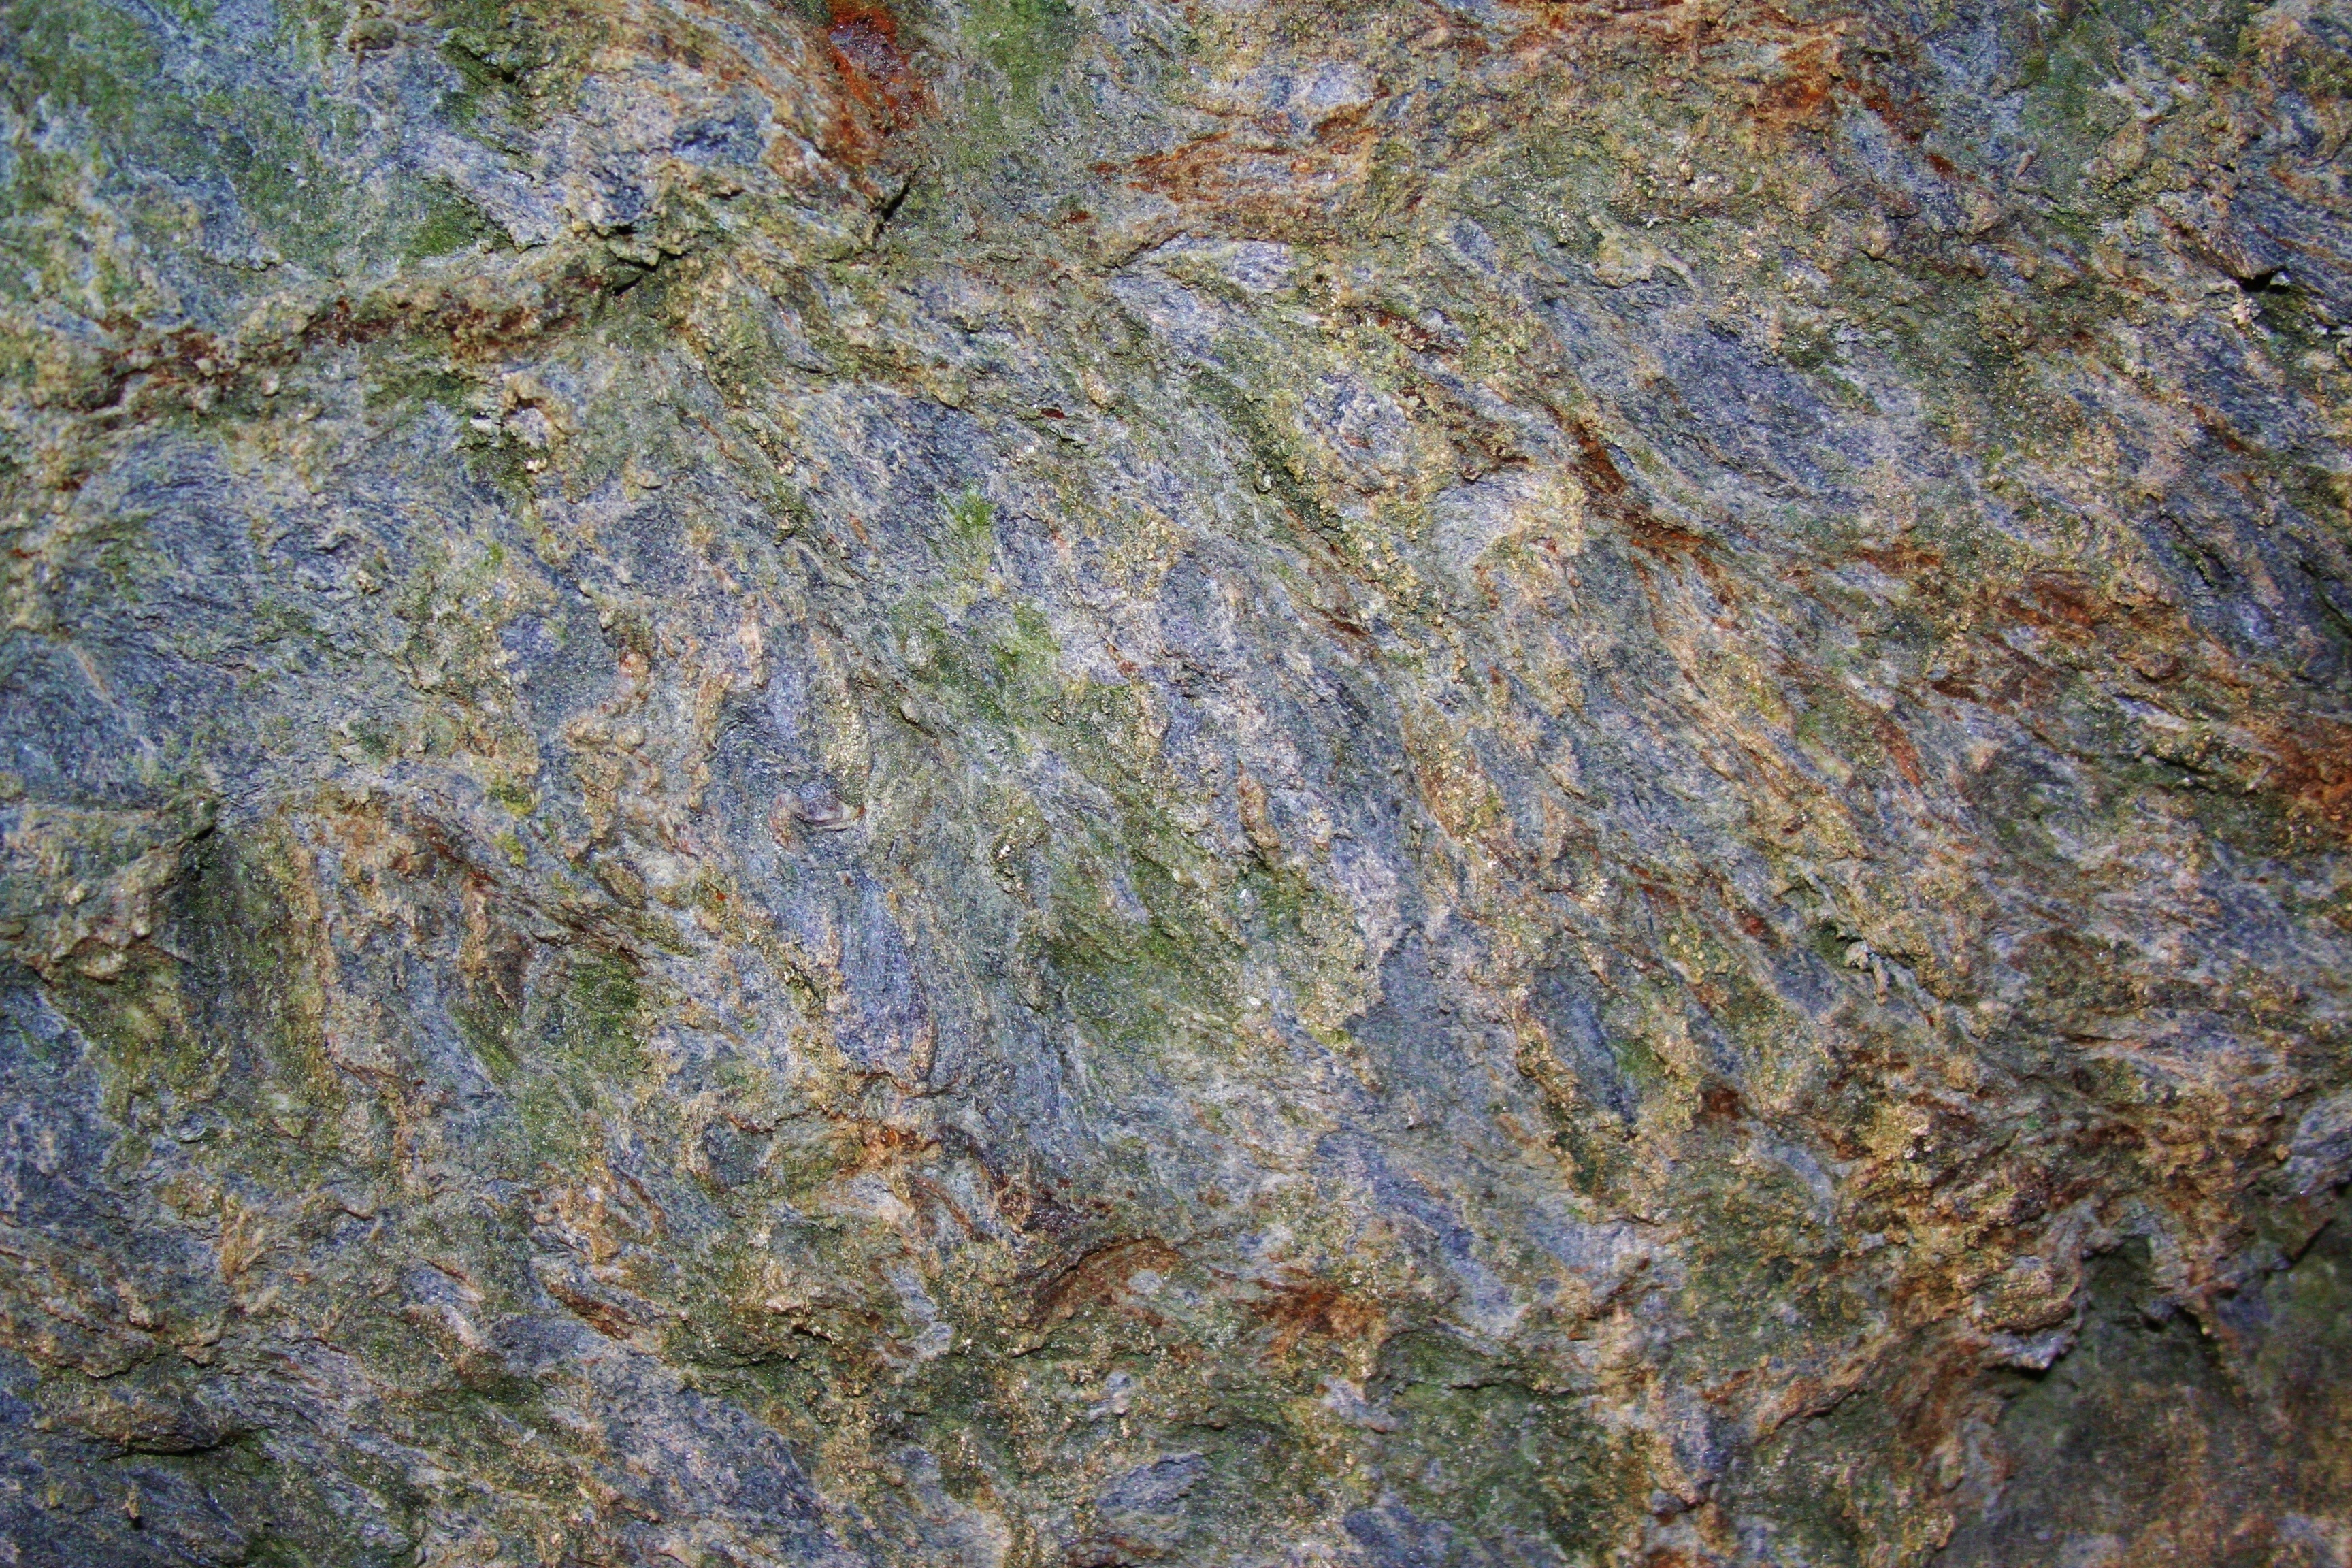
tree, nature, rock, structure, texture, trunk, wall, stone, formation, material, background, geology, granite, bedrock, woody plant